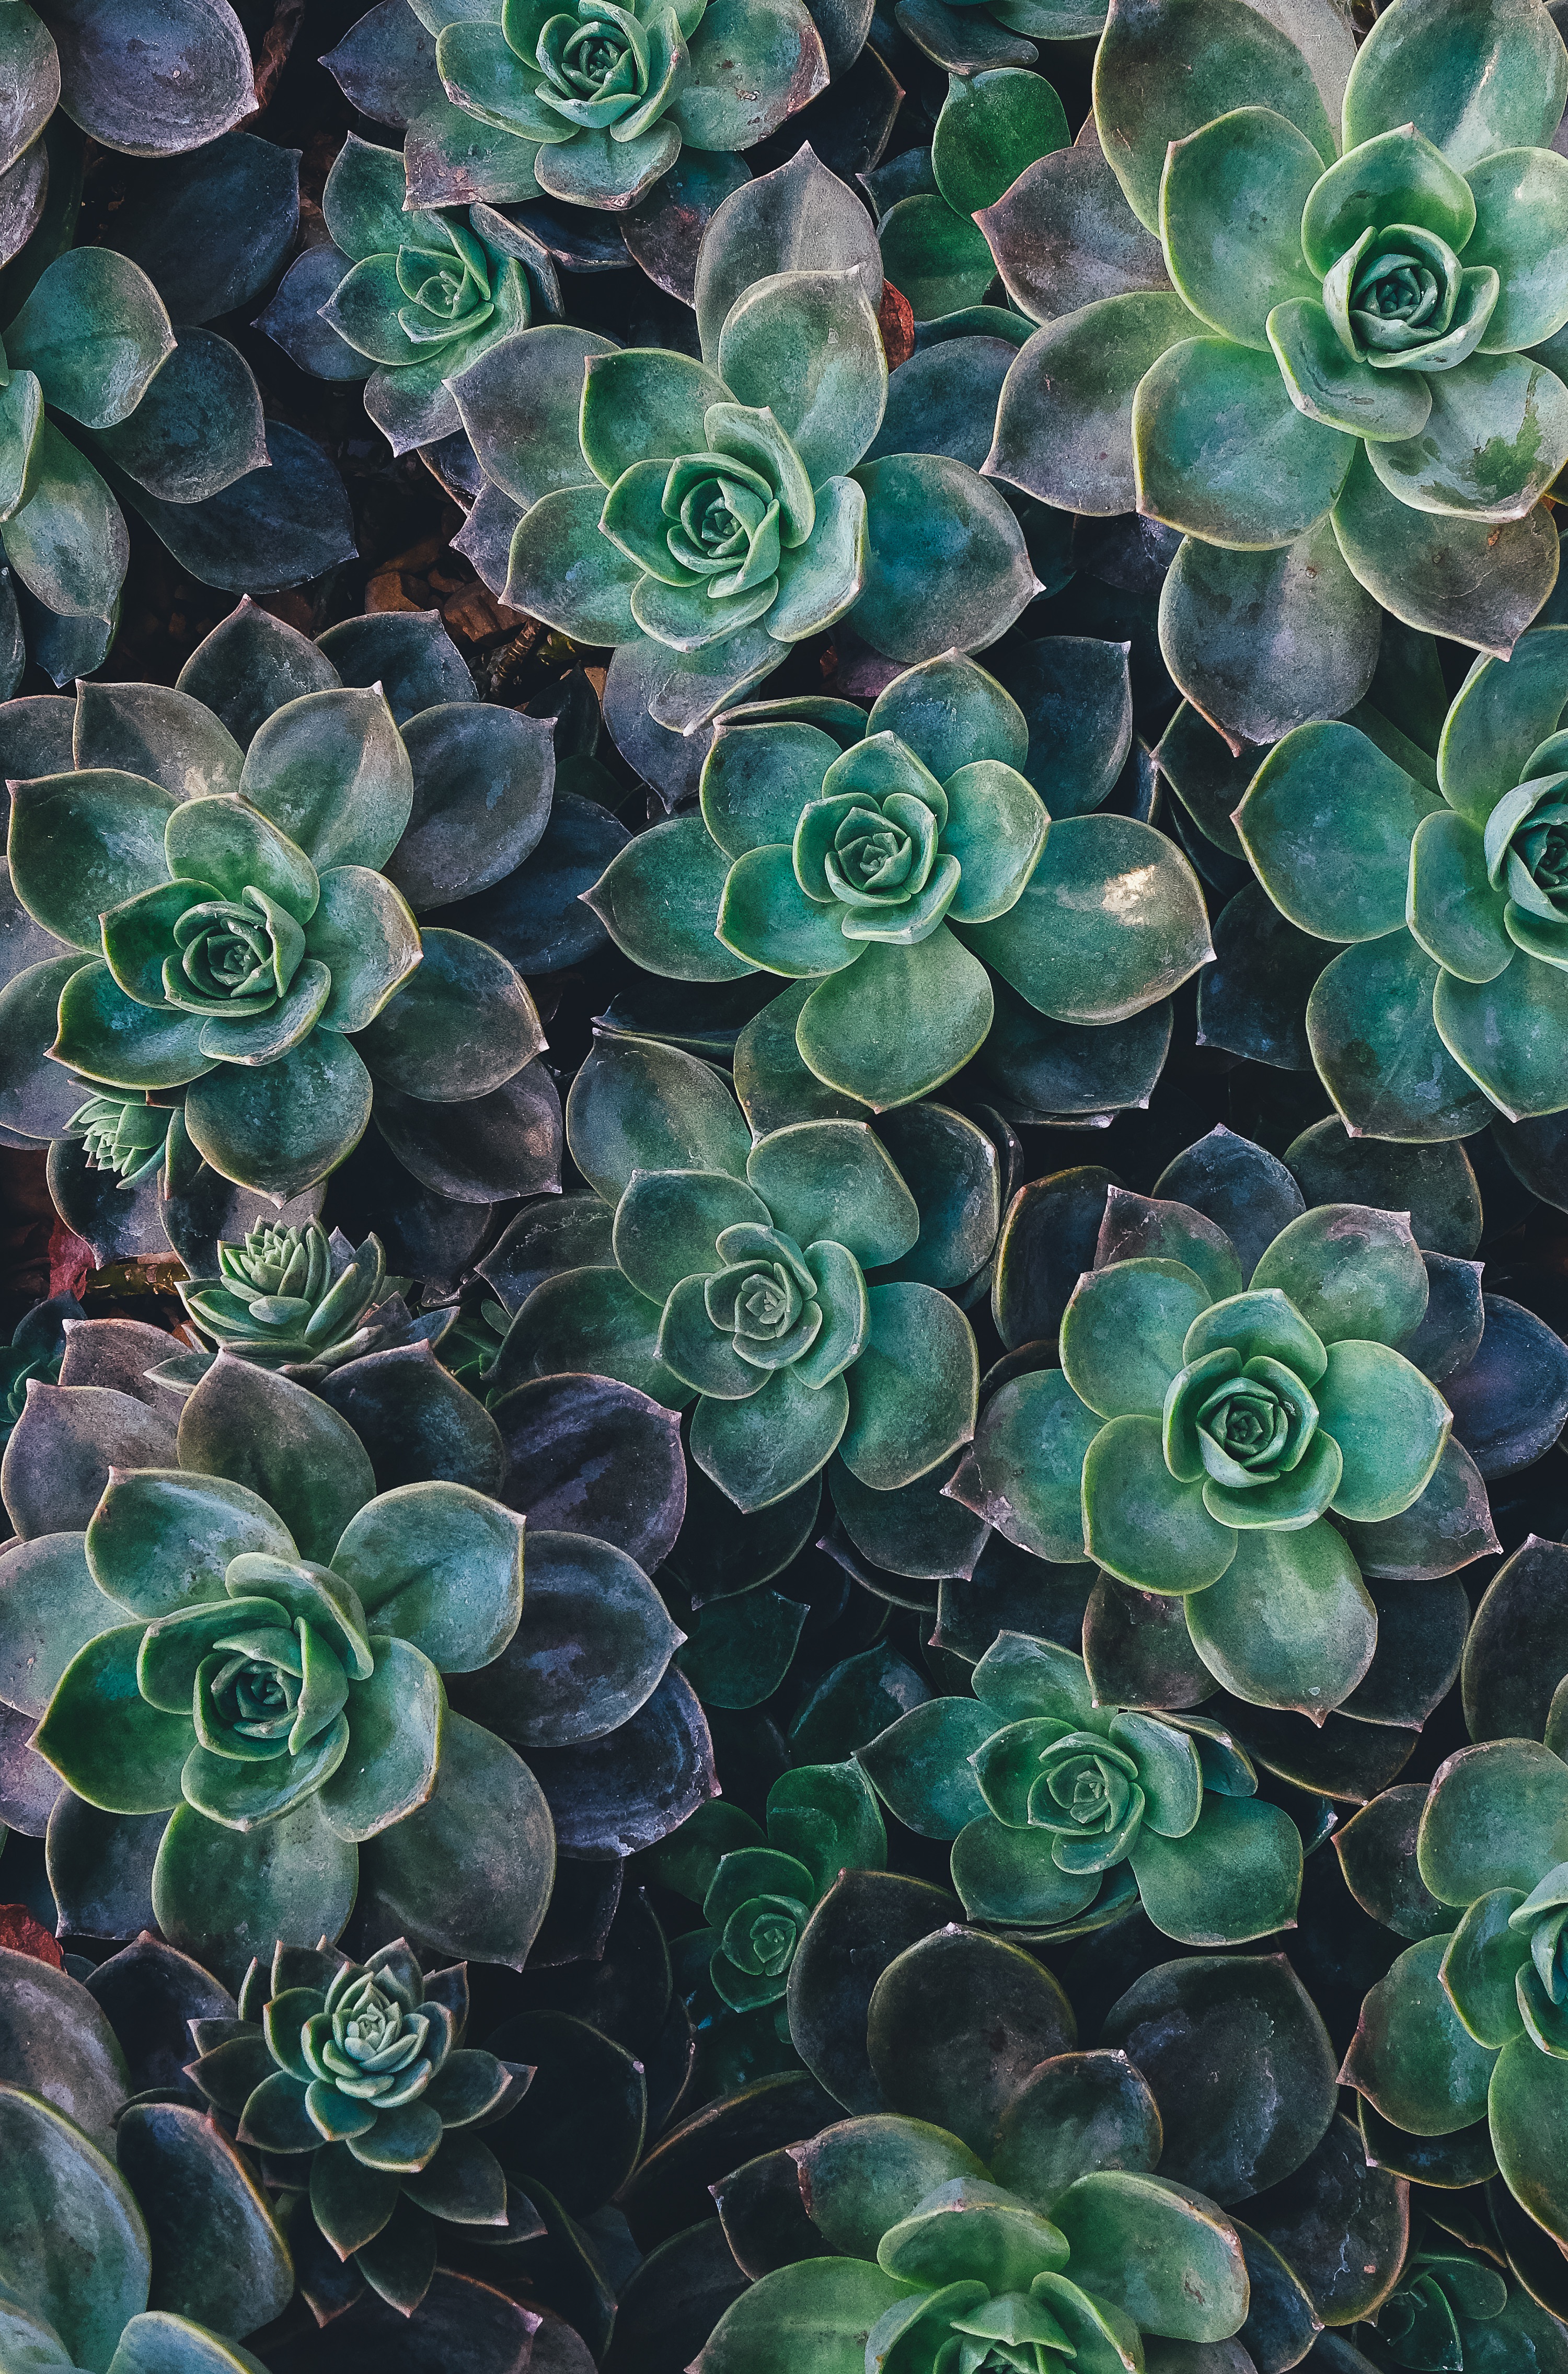
plant, leaf, flower, green, botany, flora, flowering plant, land plant